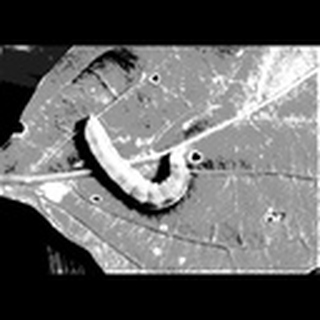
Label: cotton_army_worm